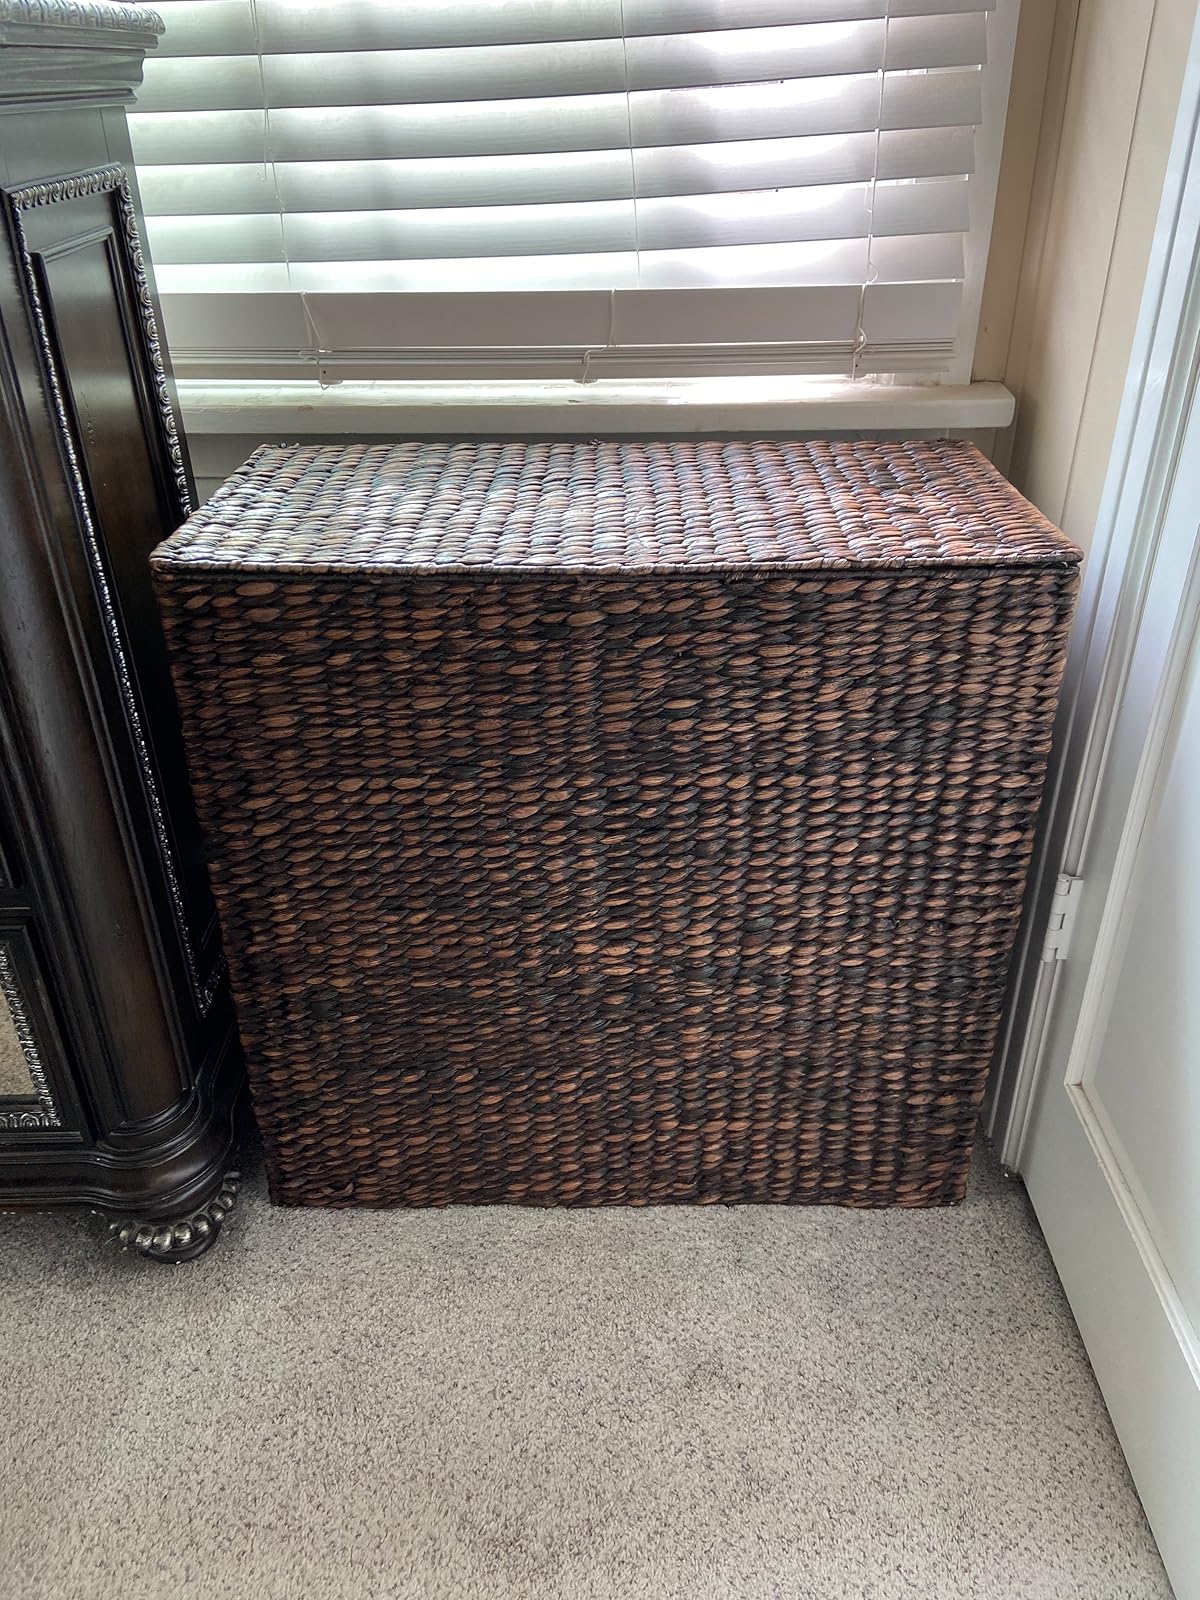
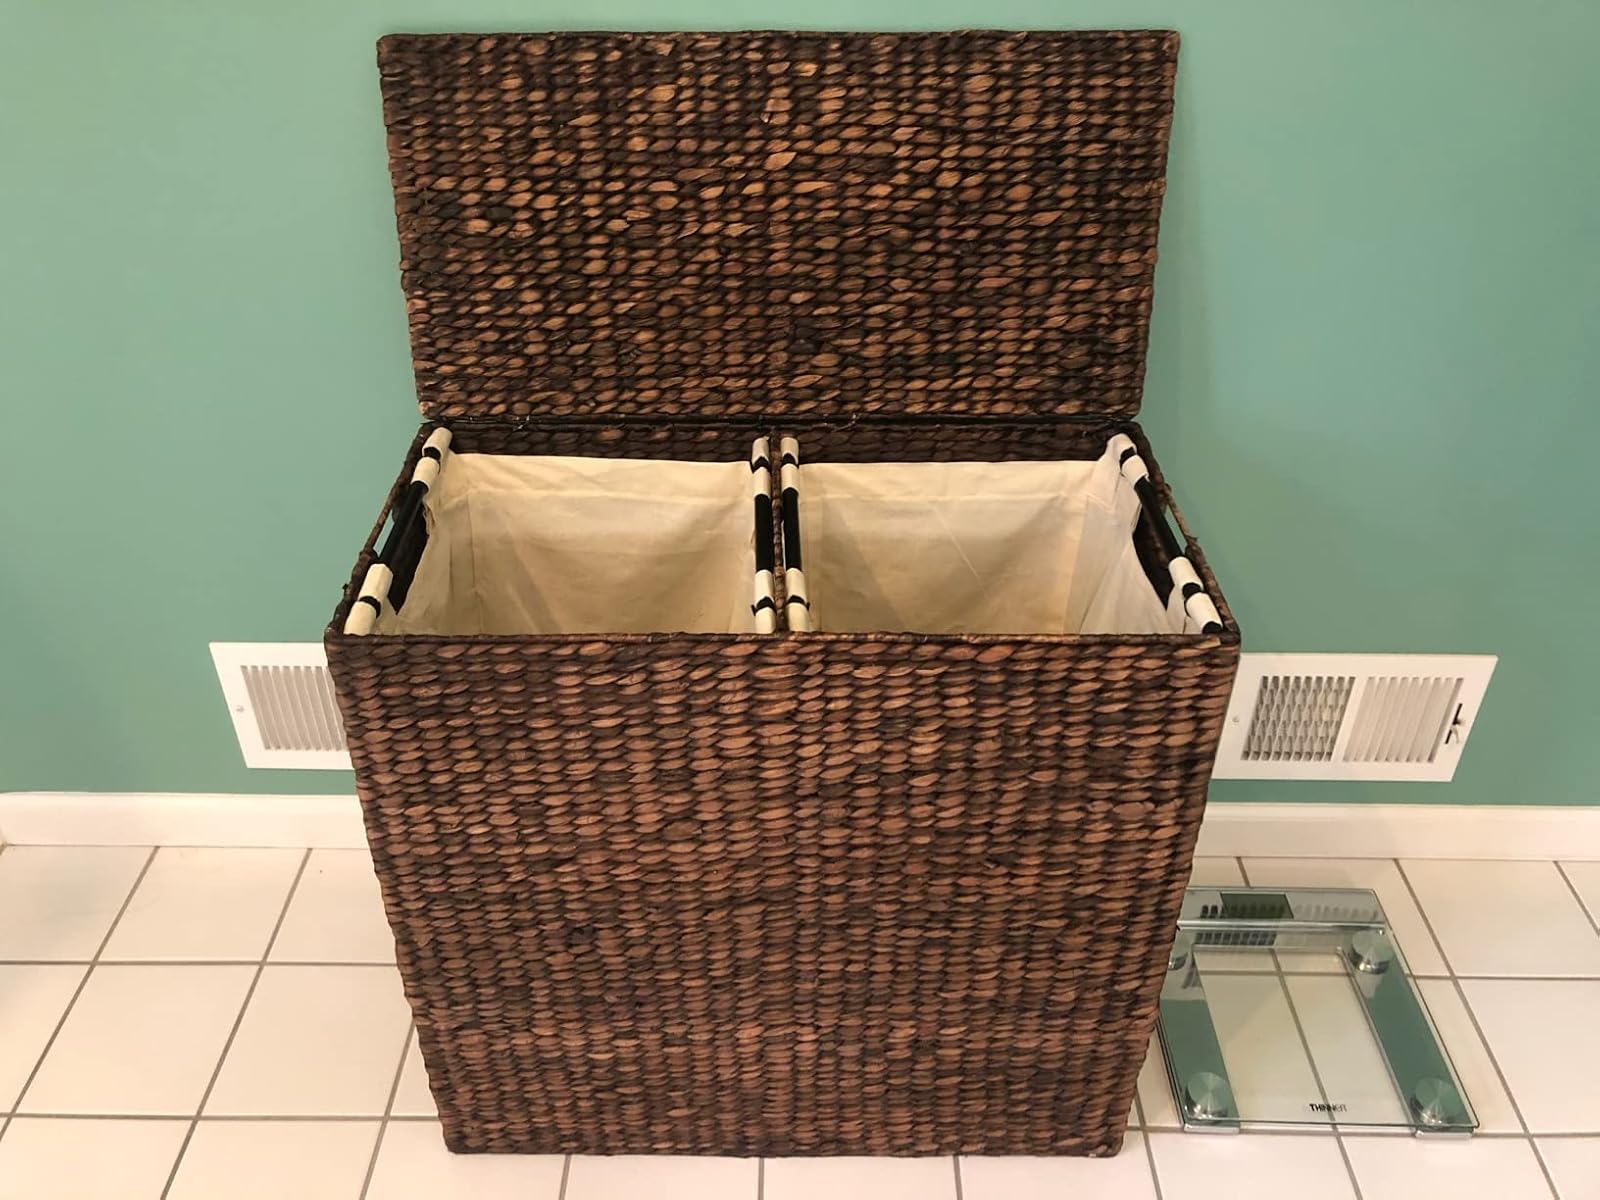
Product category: items_hamper
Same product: yes